HMS Rodney (29)

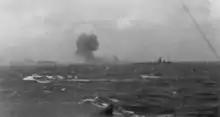
"Rodney" firing on "Bismarck", which can be seen burning in the distance

With "Nelson" damaged by a mine on 4 December, "Rodney" served as the temporary fleet flagship until her sister's return in August. She mostly spent January and February 1940 at anchor with occasional missions to provide cover from commerce raiders for convoys. During one such sortie on 21 February in heavy weather, her steering problems resurfaced and forced her return to Greenock, Scotland. Six days later, the ship was visited by King George VI and Queen Elizabeth during their morale-boosting tour of Scottish shipyards. The First Lord of the Admiralty Winston Churchill (soon to become Prime Minister) boarded "Rodney" for a voyage to Scapa Flow on 7 to 8 March. Despite the danger of aerial attack by the Luftwaffe, most of the Home Fleet was now based there; "Rodney" was near-missed during an attack on 16 March.